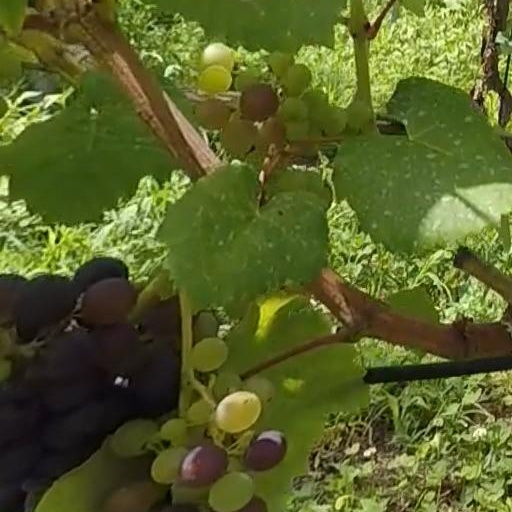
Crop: grape